Supermoto

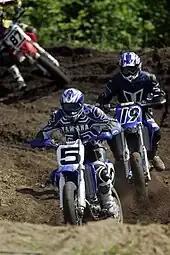
Through the dirt

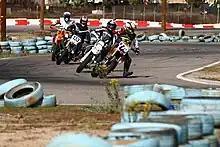
Apex Raceway supermoto

Supermoto is a form of motorcycle racing held on race tracks that alternate between three kinds of track surfaces: the hard packed dirt of flat track, the irregular jumps and obstacles of motocross, and the paved tarmac of road racing. Supermoto was originally conceived by Gavin Trippe in 1979 as a segment of the TV show Wide World of Sports. It was something like an all-star game, in which the best riders from the three separate genres of motorcycle racing could temporarily leave their normal race class to come together and compete for the title of best all around racer. Today supermoto is a distinct genre of its own and riders in the other classes do not routinely cross over into supermoto.